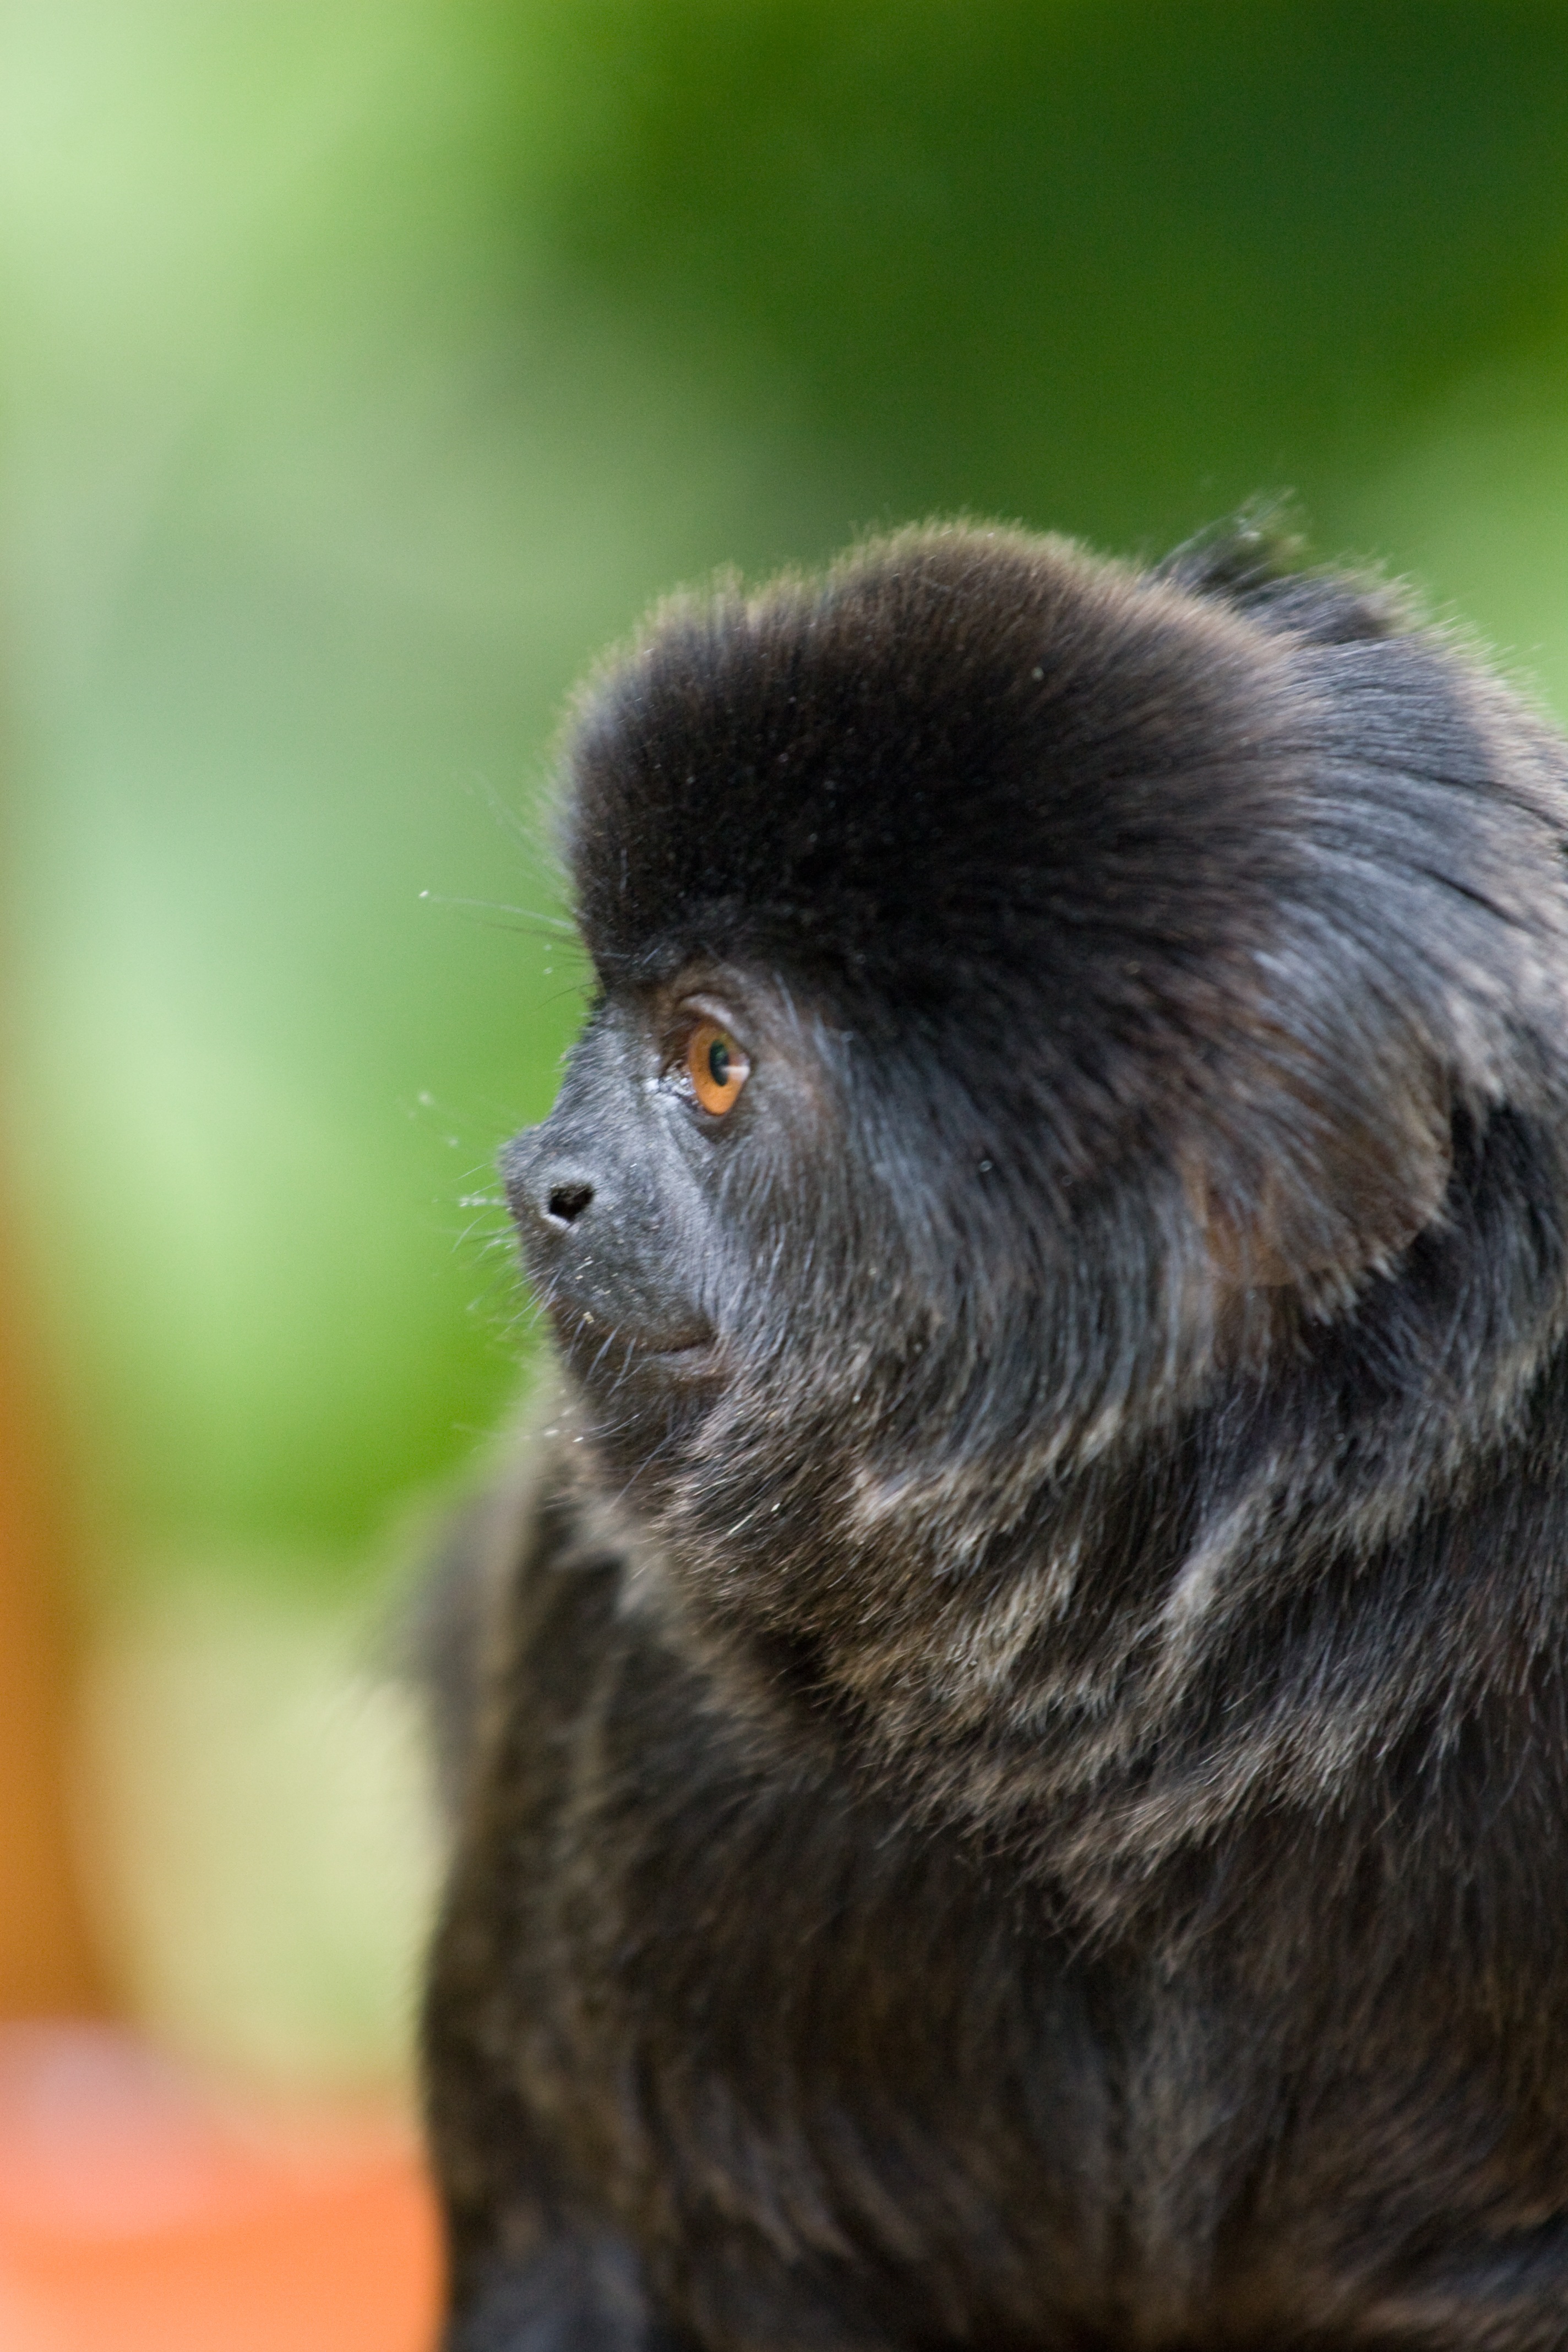
wildlife, zoo, portrait, mammal, monkey, fauna, primate, vertebrate, tiergarten, macaque, observing, marmoset, new world monkey